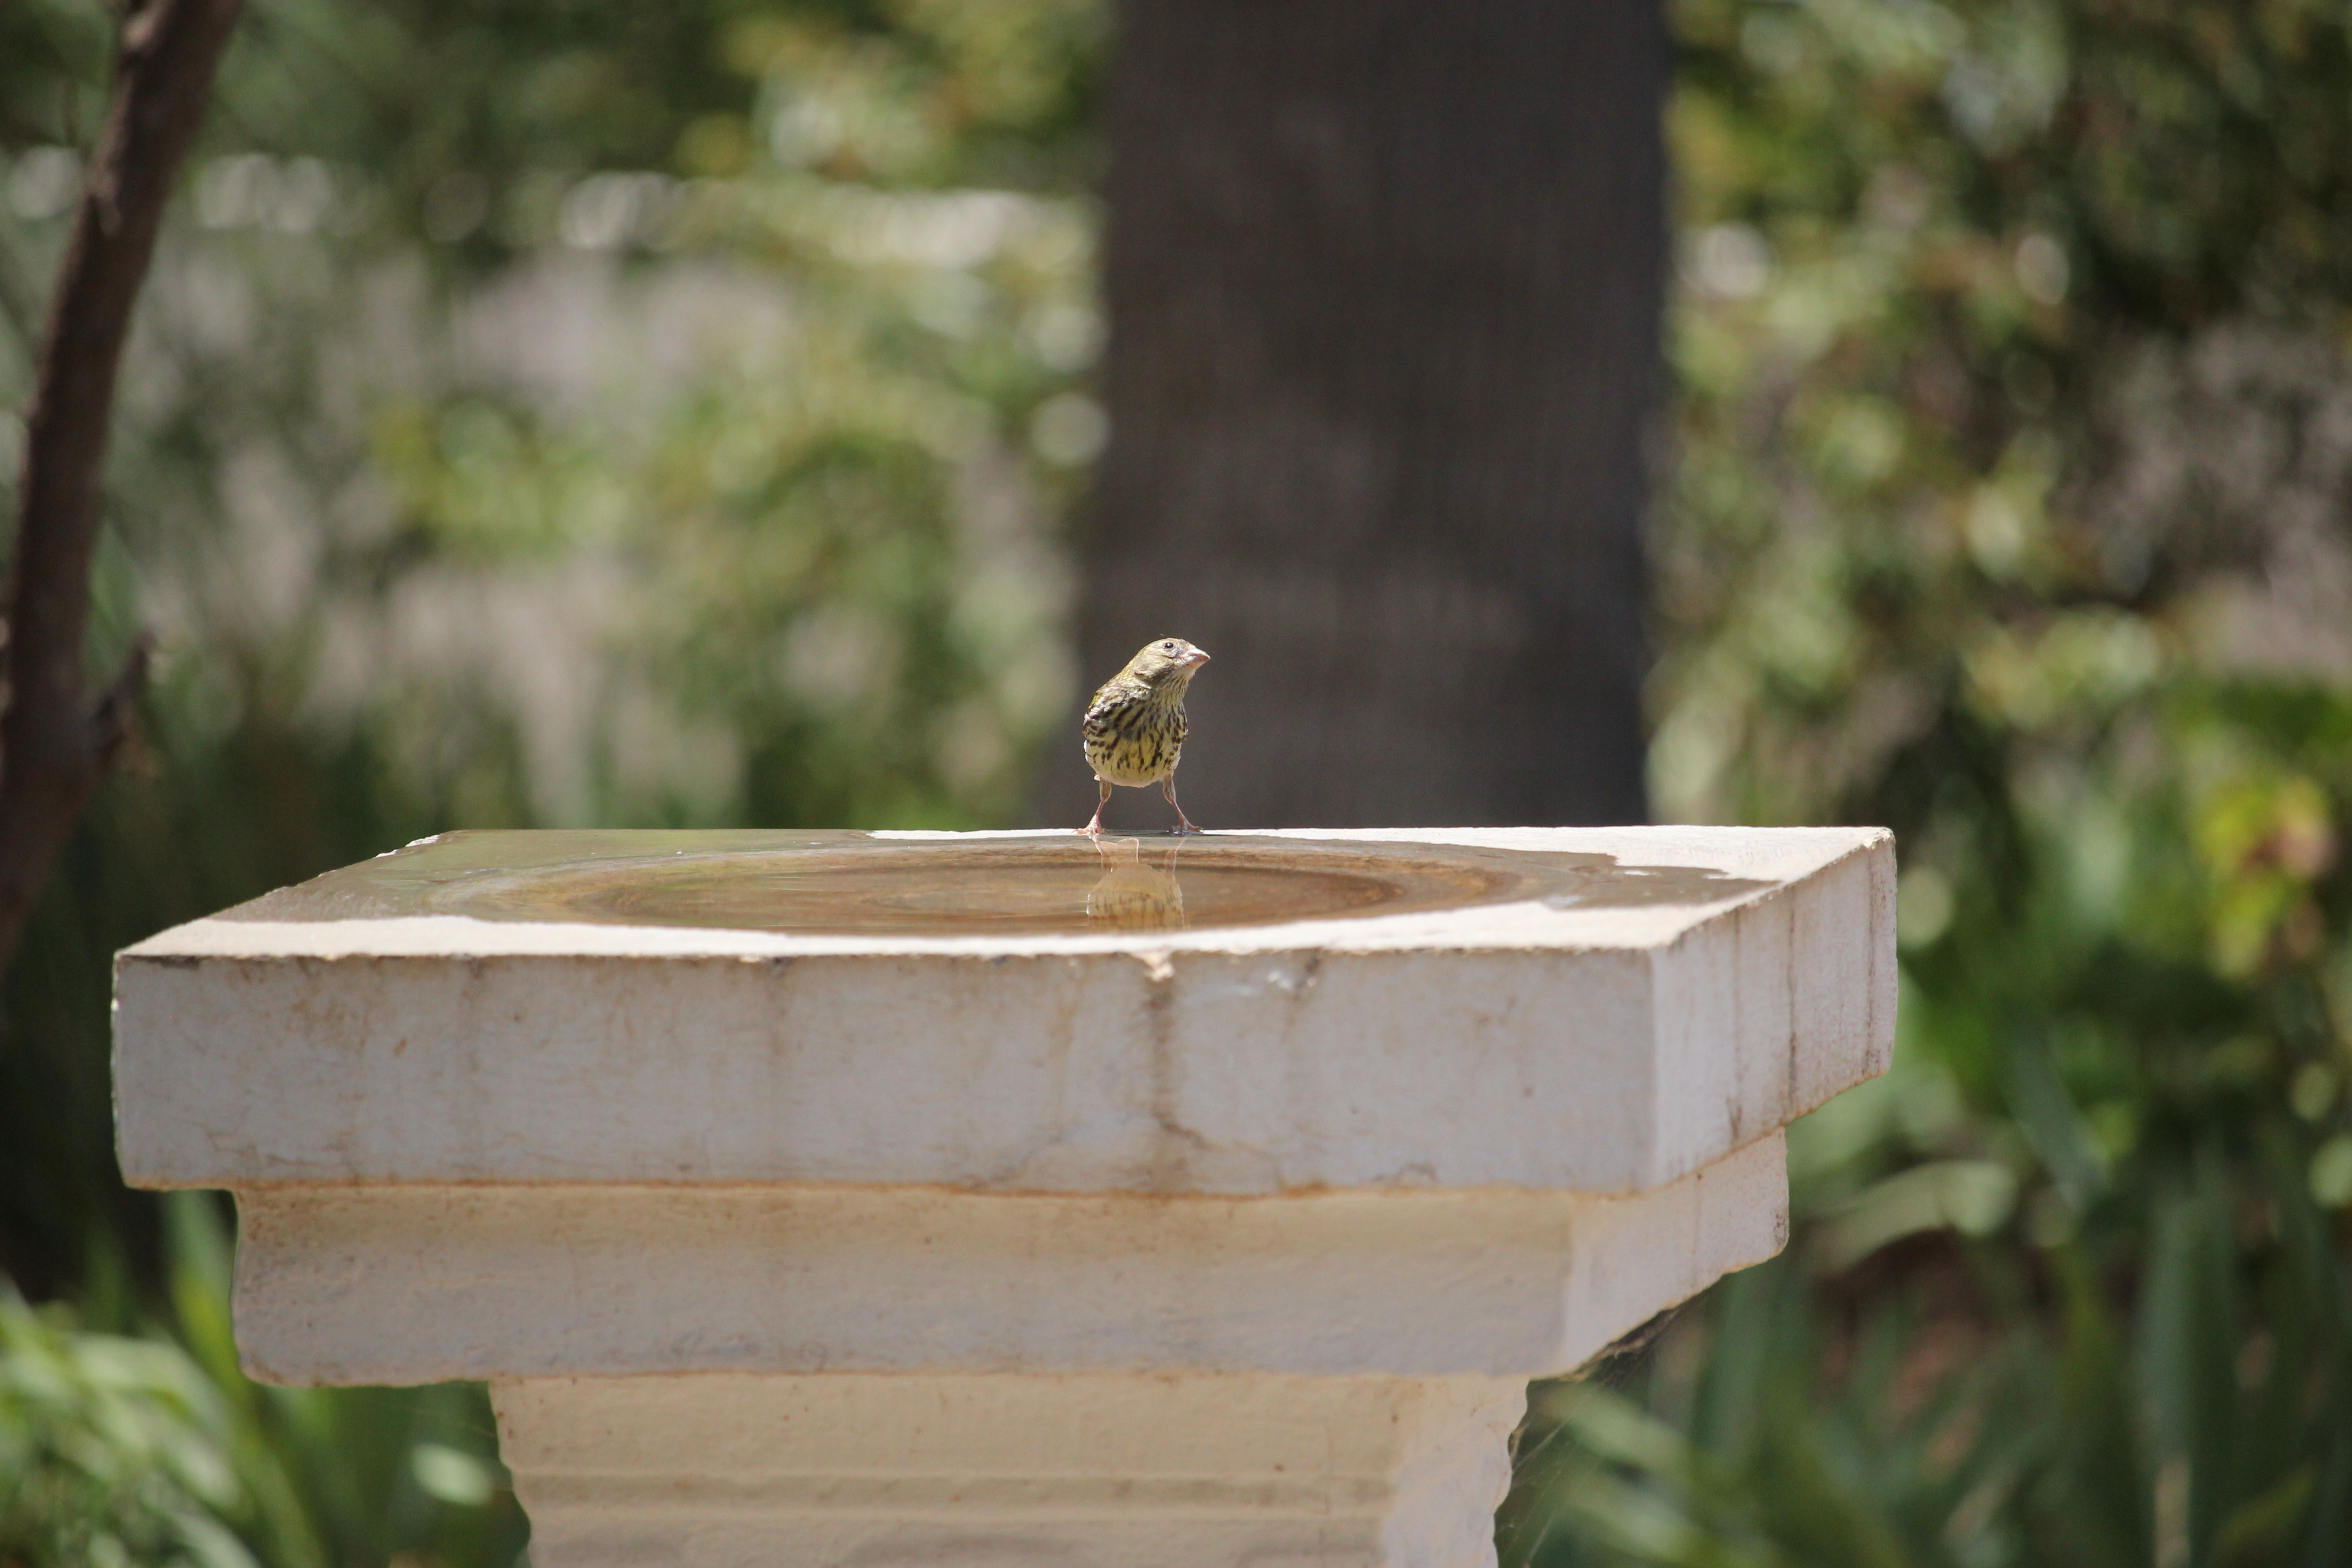
water, nature, bird, wood, leaf, summer, green, backyard, garden, fauna, hot, bird feeder, canary, birdbath bath, perching bird